Steger, Illinois

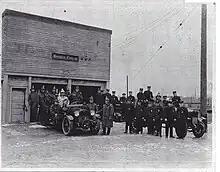
Steger Fire Department, circa 1920

As of the 2020 census there were 9,584 people, 4,014 households, and 2,351 families residing in the village. The population density was . There were 4,293 housing units at an average density of . The racial makeup of the village was 51.93% White, 26.46% African American, 0.53% Native American, 0.81% Asian, 0.03% Pacific Islander, 9.46% from other races, and 10.77% from two or more races. Hispanic or Latino of any race were 21.23% of the population.